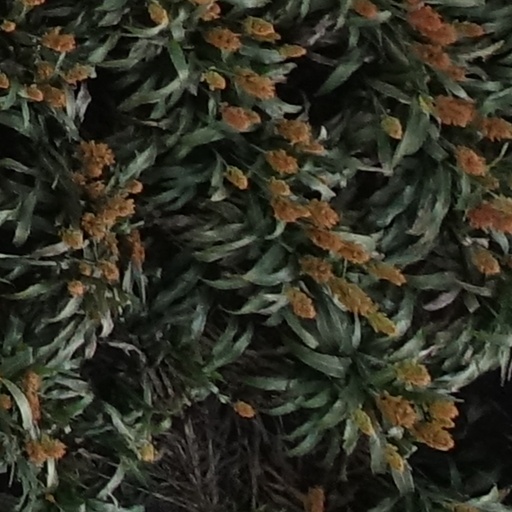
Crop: sorghum